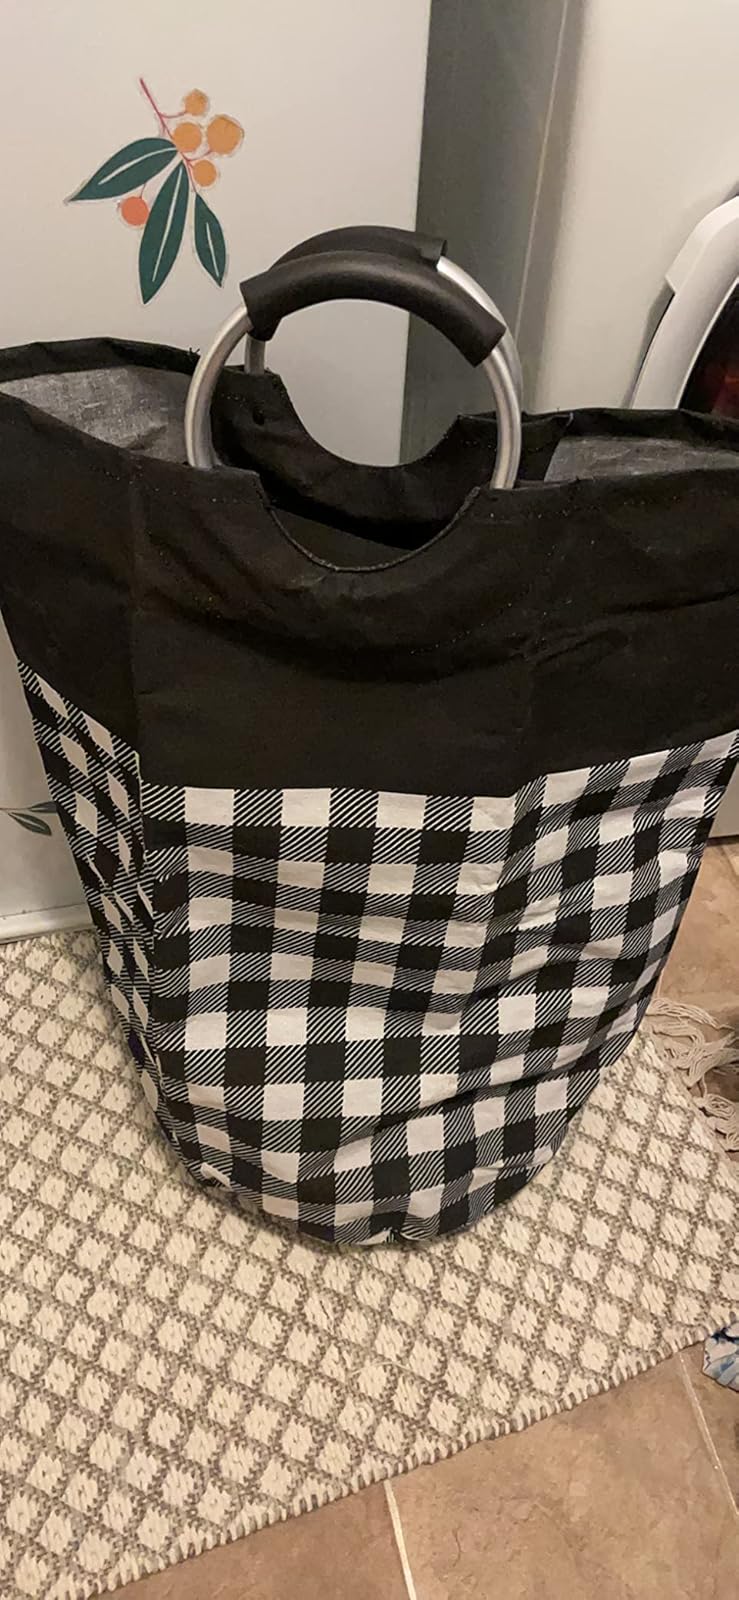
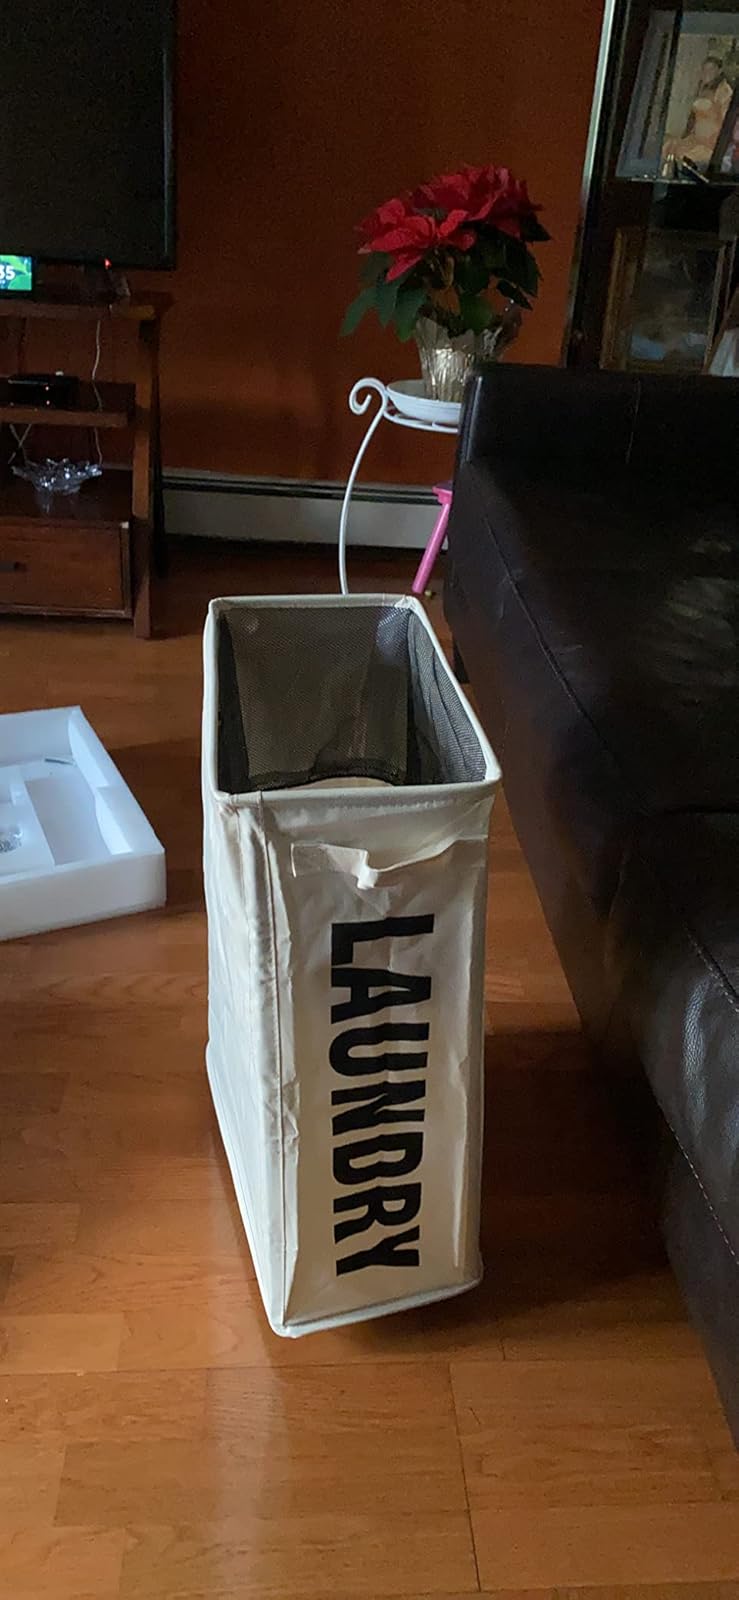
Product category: items_hamper
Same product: no